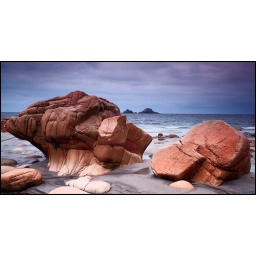
View out to sea from the beach at St. Just with the &amp;quot;Charles de Gaulle&amp;quot; rocks in the background